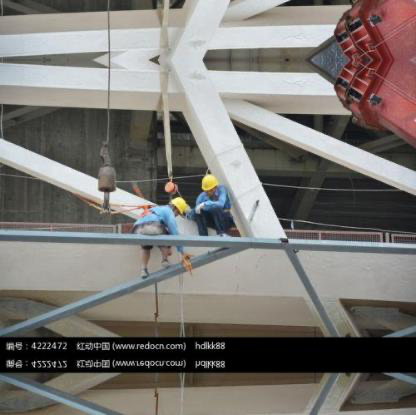
Objects in the image:
label: helmet
label: helmet